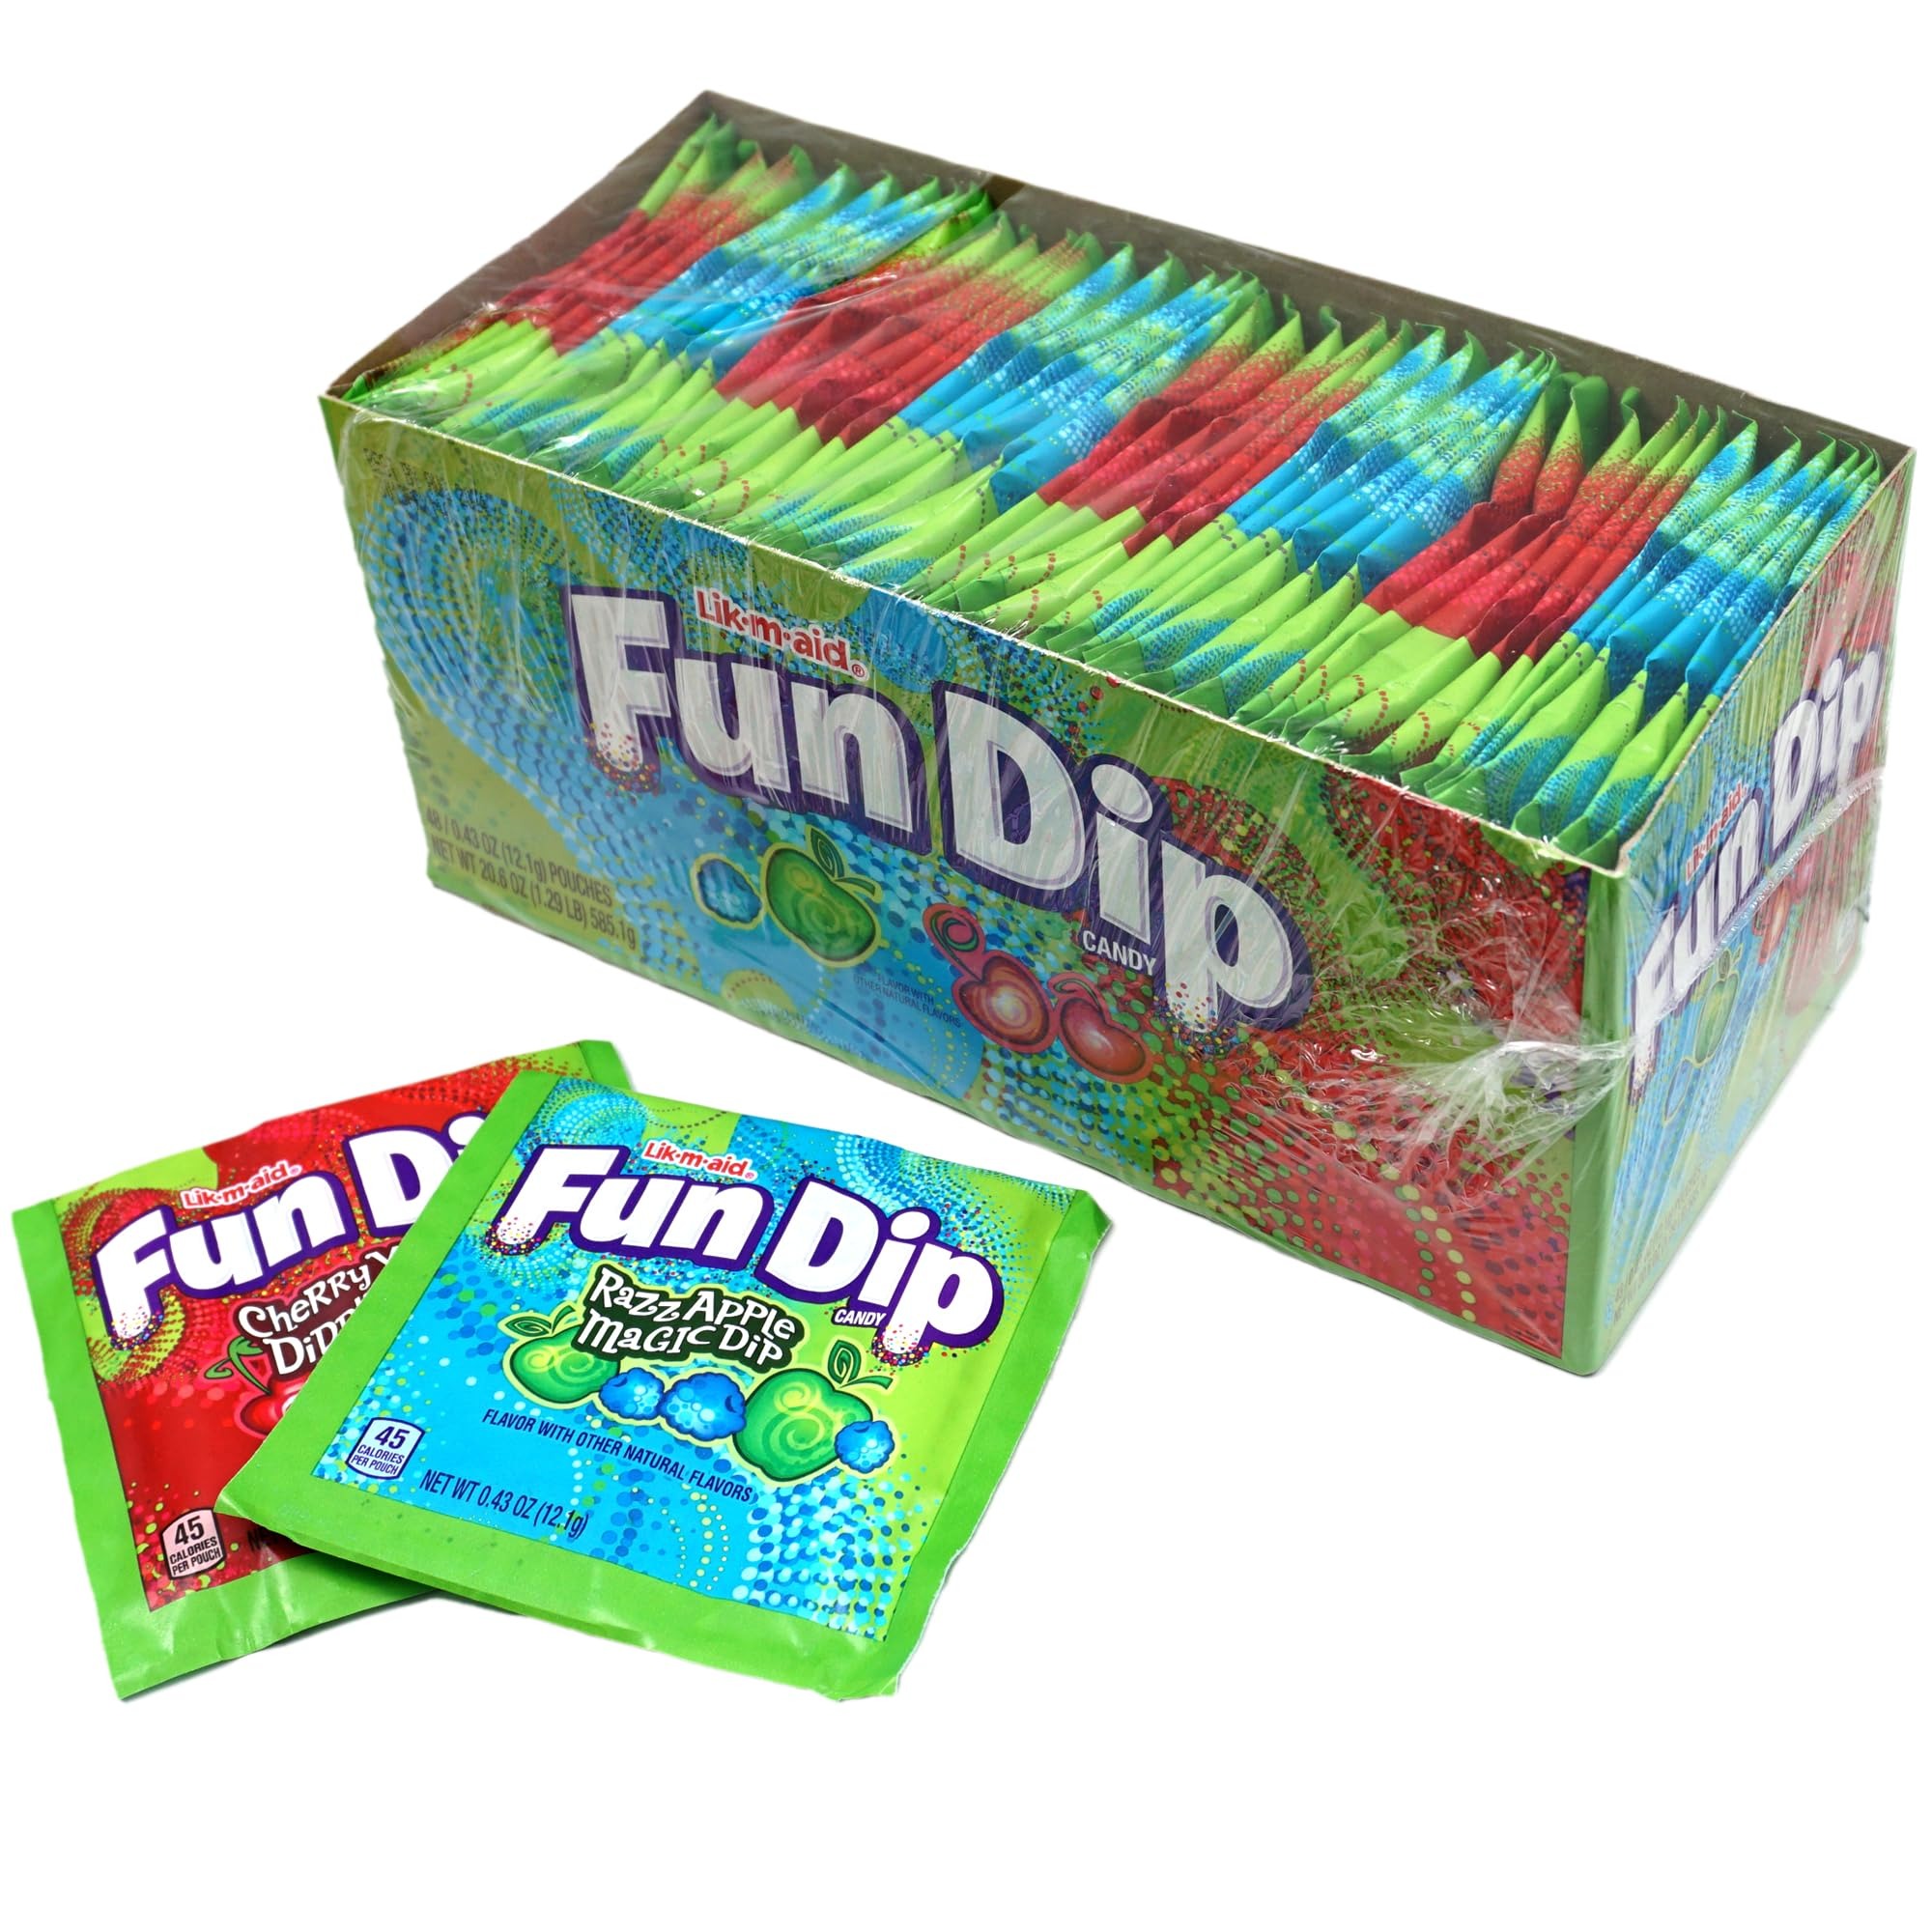
Item Name: Lik-M-Aid Fun Dip Candy 48 Pack Bulk Case, 2 Flavors, Cherry Yum and Blue Razz Powder Candy
Bullet Point 1: 48 Pack Bulk Case: Dive into nostalgia with our Lik-m-Aid Fun Dip 48 Pack Bulk Case! You get a whopping 48 packets of this classic dip stick candy in two irresistible flavors: Cherry Yum Diddly Dip and Blue Razz Magic Dip.
Bullet Point 2: Fun & Nostalgic Candy: This blast from the past will whisk you back in time, a cherished childhood memory for many. It's not just candy; it's a journey down memory lane! This is the perfect treat for any occasion, holiday, party or event!
Bullet Point 3: Since 2003, The Hampton Popcorn & Candy Company has been delighting taste buds with a delectable assortment of popcorn and candy treats, perfect for every occasion.
Product Description: Dive into nostalgia with Lik-m-Aid Fun Dip 48 Pack Bulk Case! You get a whopping 48 packets of this classic dip stick candy in two irresistible flavors: Cherry Yum Diddly Dip and Blue Razz Magic Dip.
Value: 20.64
Unit: Ounce

Price: 22.99